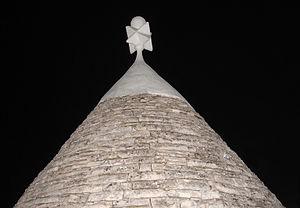
A Alberobello (province de Bari, Italie), sur un cône de trullo, pinacle sculpté en forme de polyèdre surmonté d'une petite boule.
Le trullo représente une forme typique de construction rurale de la Murgia dei Trulli, plateau situé entre les villes de Bari, Brindisi et Tarente dans la région des Pouilles en Italie du Sud.